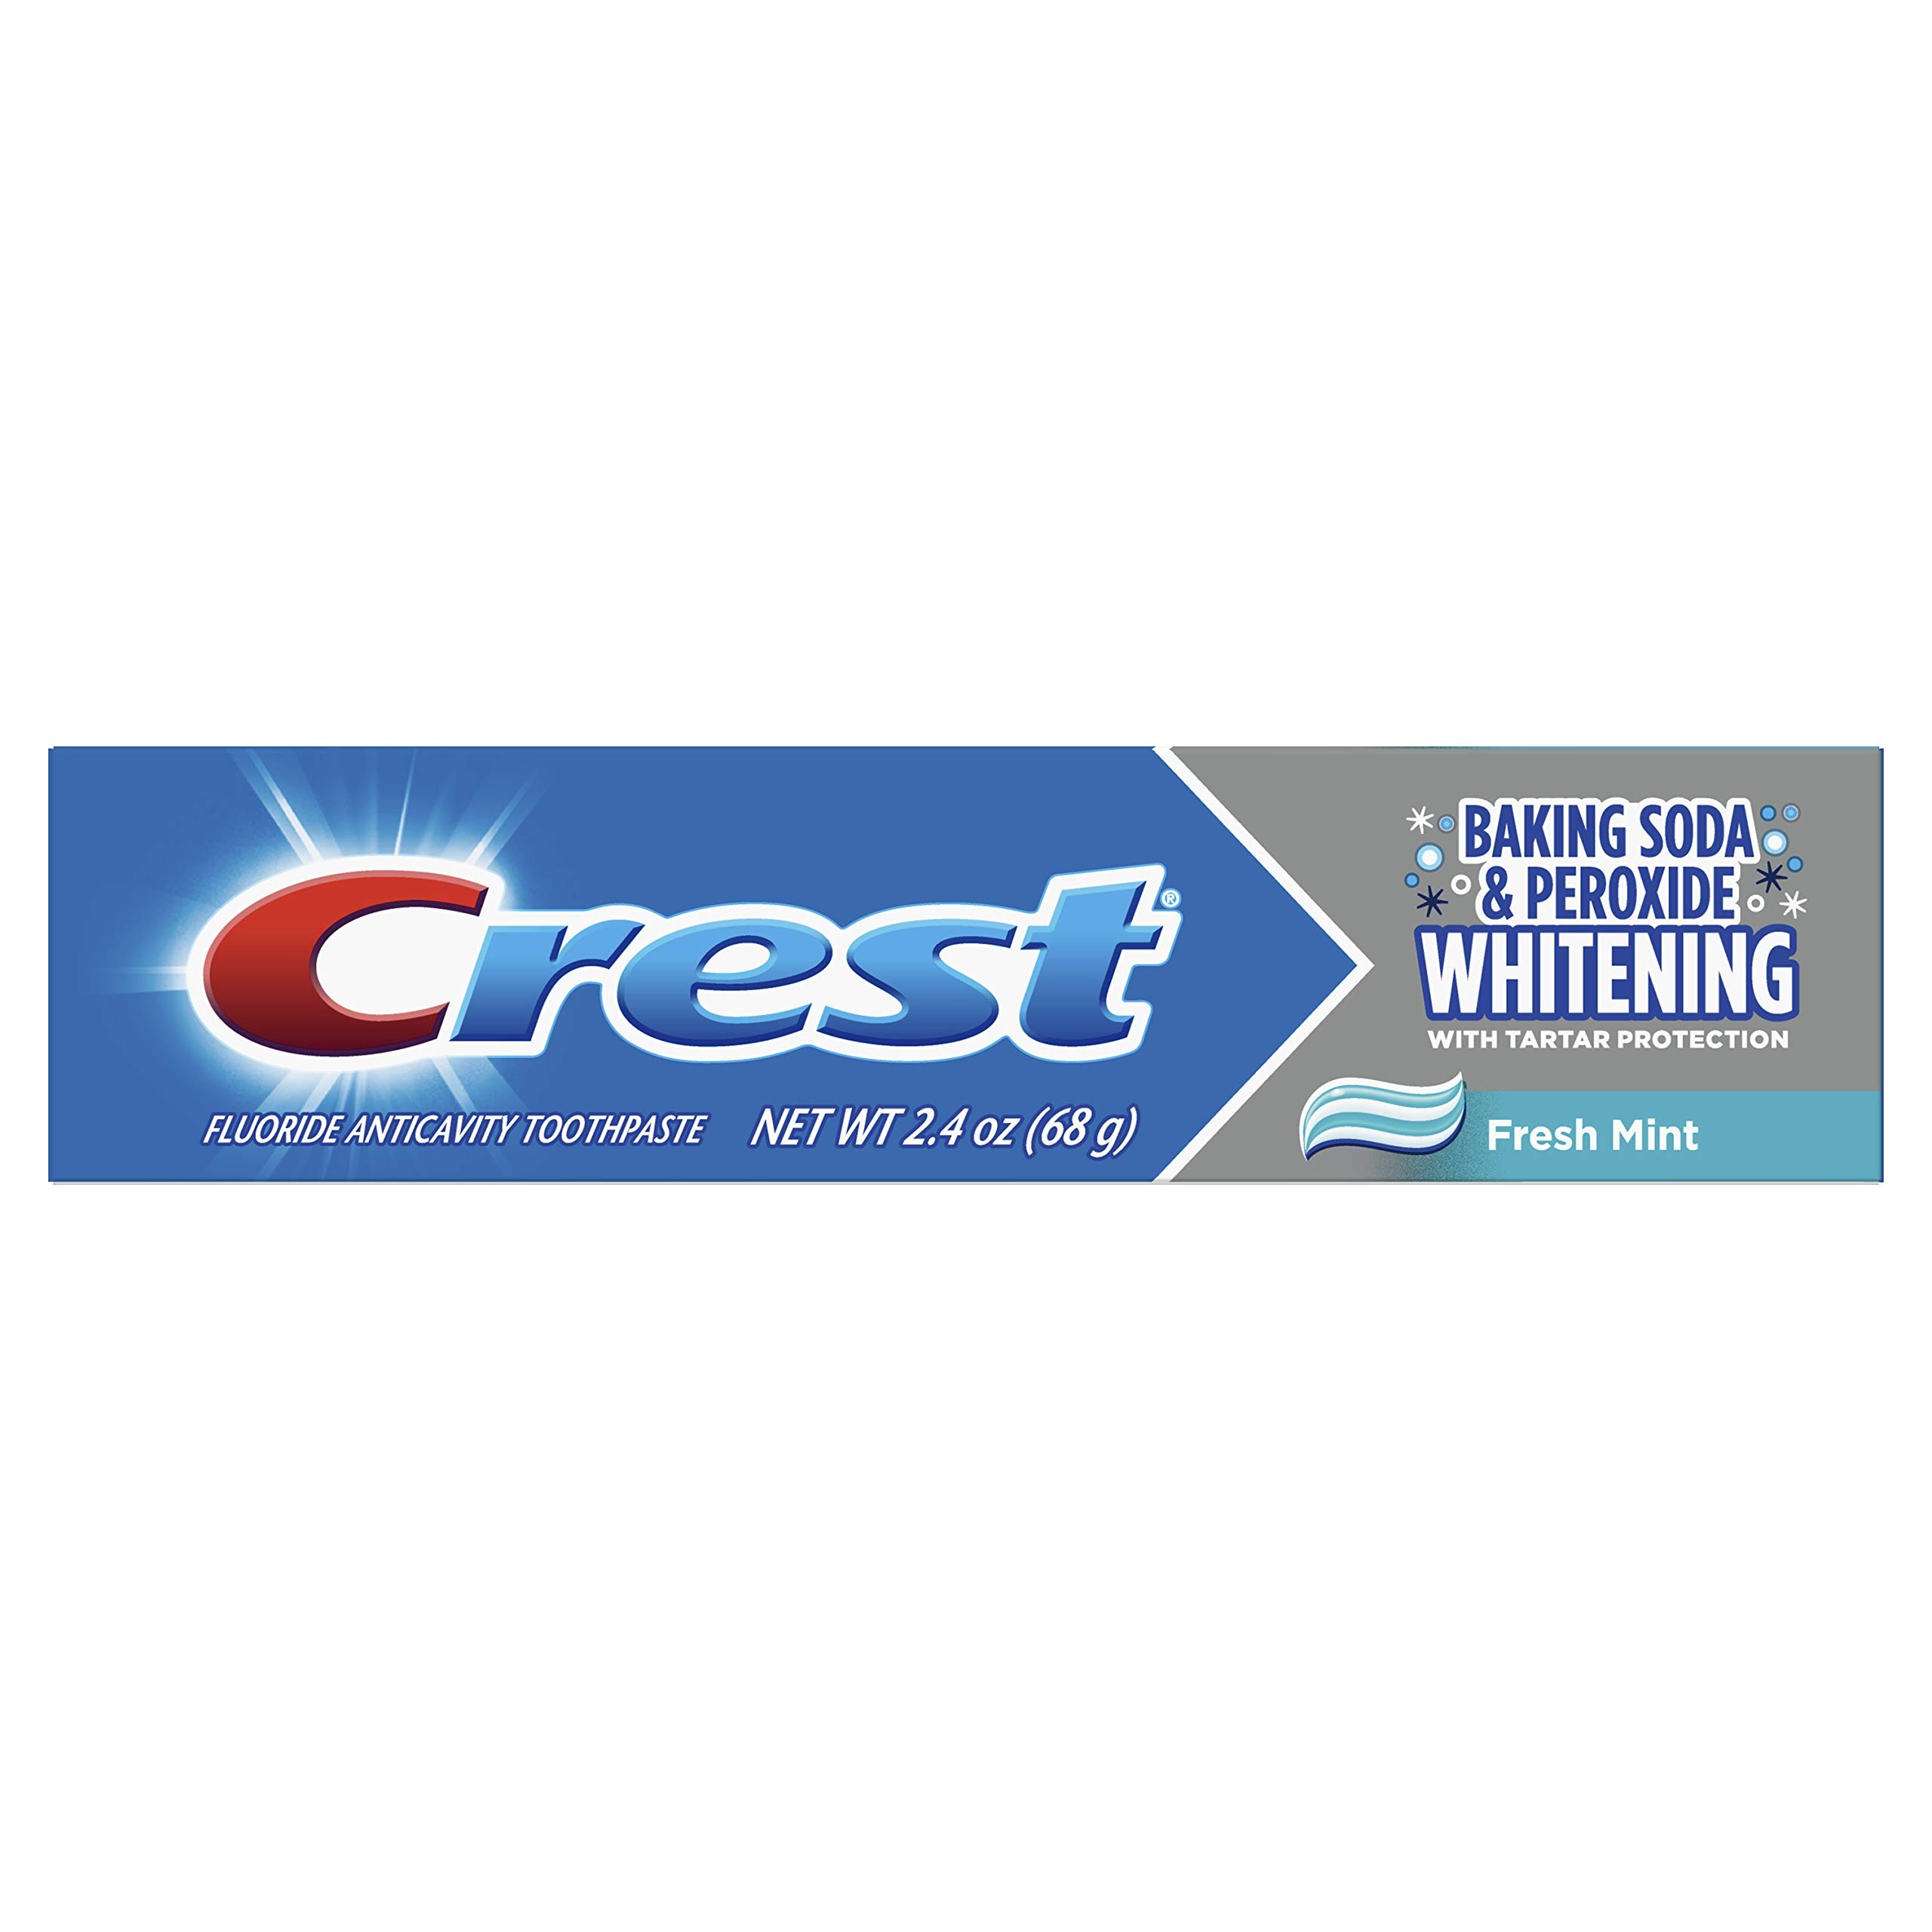
Item Name: Crest Cavity & Tartar Protection Toothpaste, Whitening Baking Soda & Peroxide, 2.4 oz
Bullet Point 1: Contains baking soda and peroxide for a clean mounth feeling
Bullet Point 2: Whitens teeth by removing surface stains
Bullet Point 3: Gentle on tooth enamel
Bullet Point 4: Freshens breath for a clean feeling mouth
Value: 1.0
Unit: Count

Price: 7.15